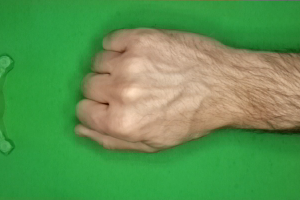
Label: rock